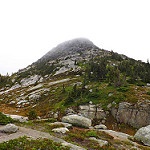
Label: mountain